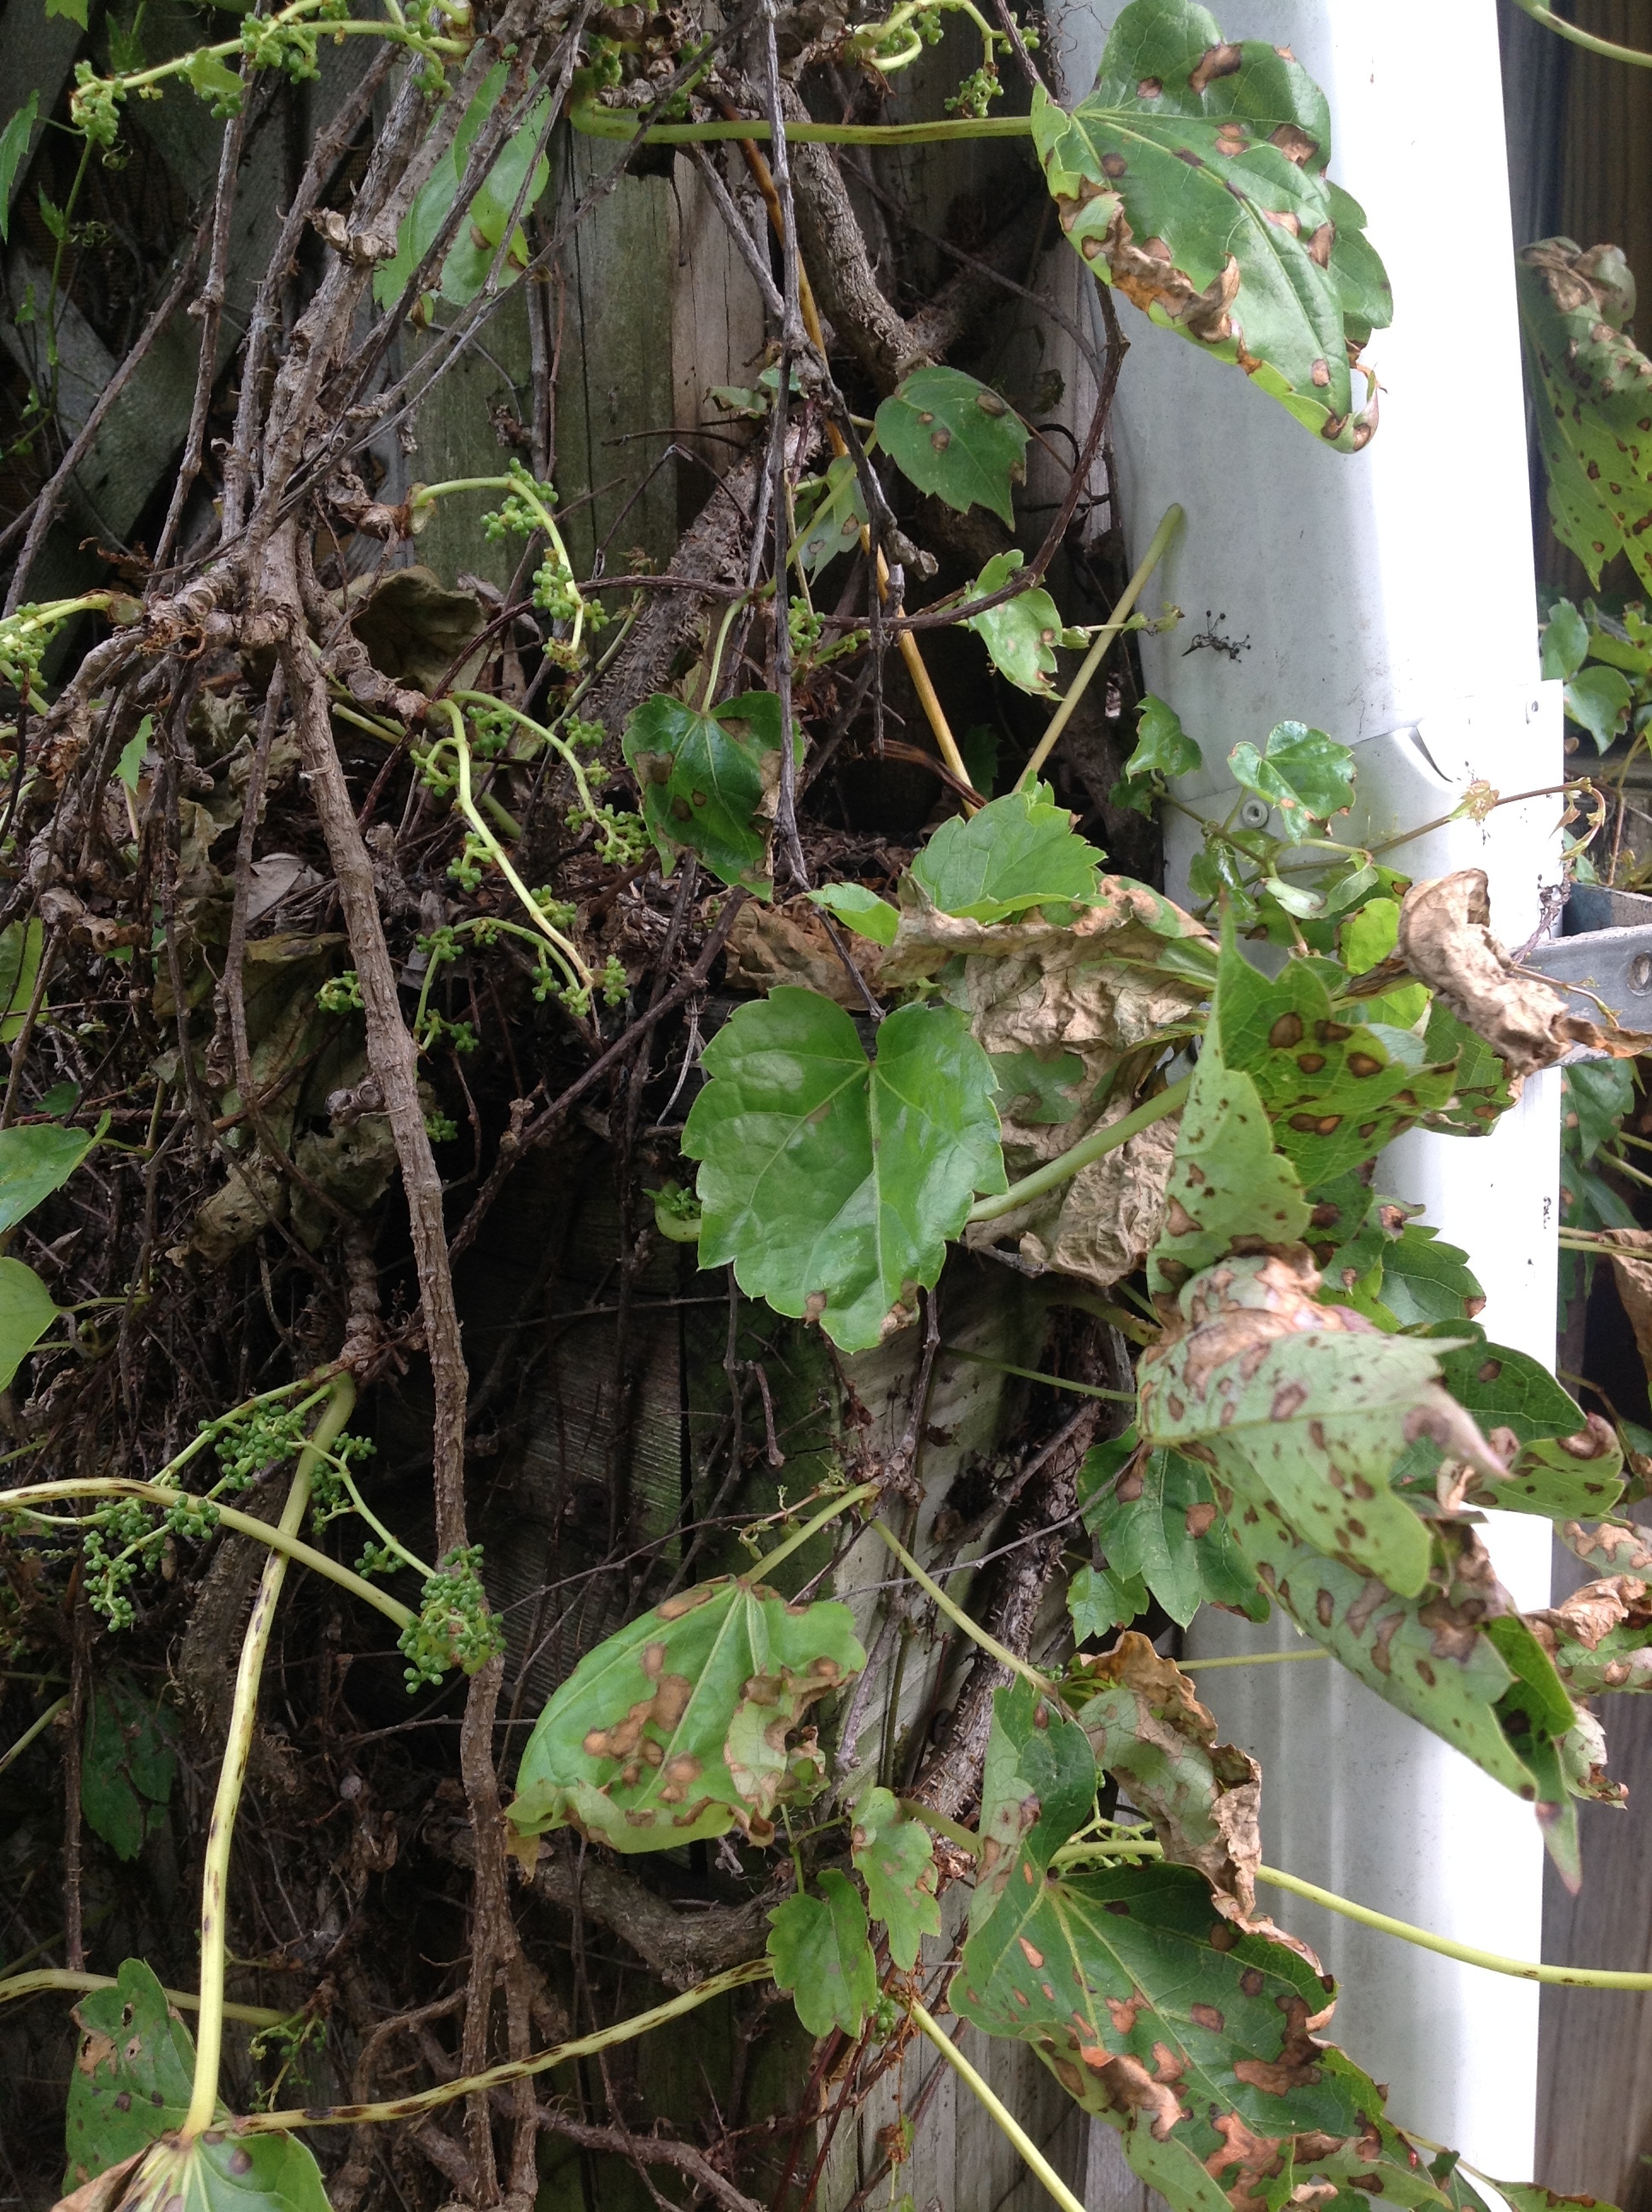
Labels: grape leaf black rot, grape leaf black rot, grape leaf black rot, grape leaf black rot, grape leaf black rot, grape leaf black rot, grape leaf black rot, grape leaf black rot, grape leaf black rot